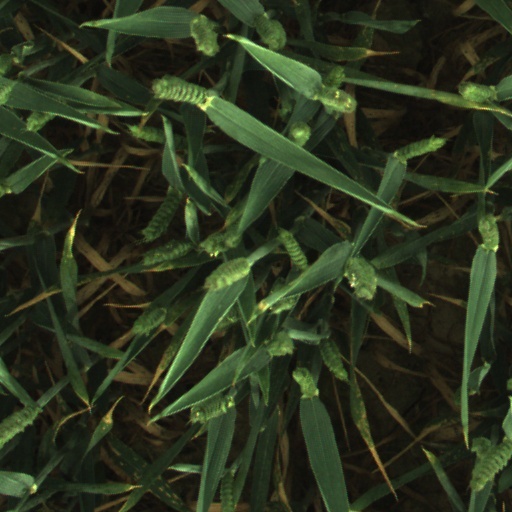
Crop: wheat